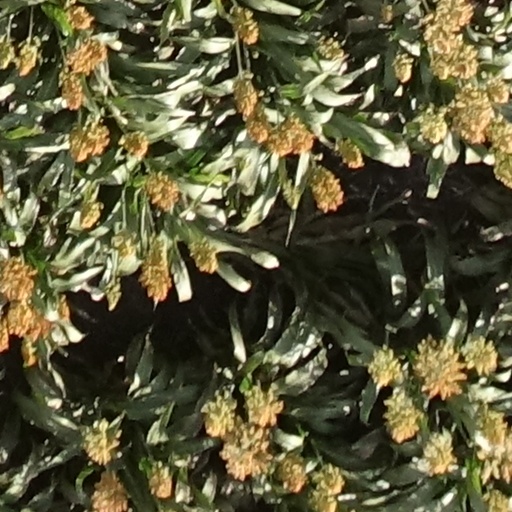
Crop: sorghum